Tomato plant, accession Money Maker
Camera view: horizontal (90 deg, fisheye); turntable rotation: 90 degrees
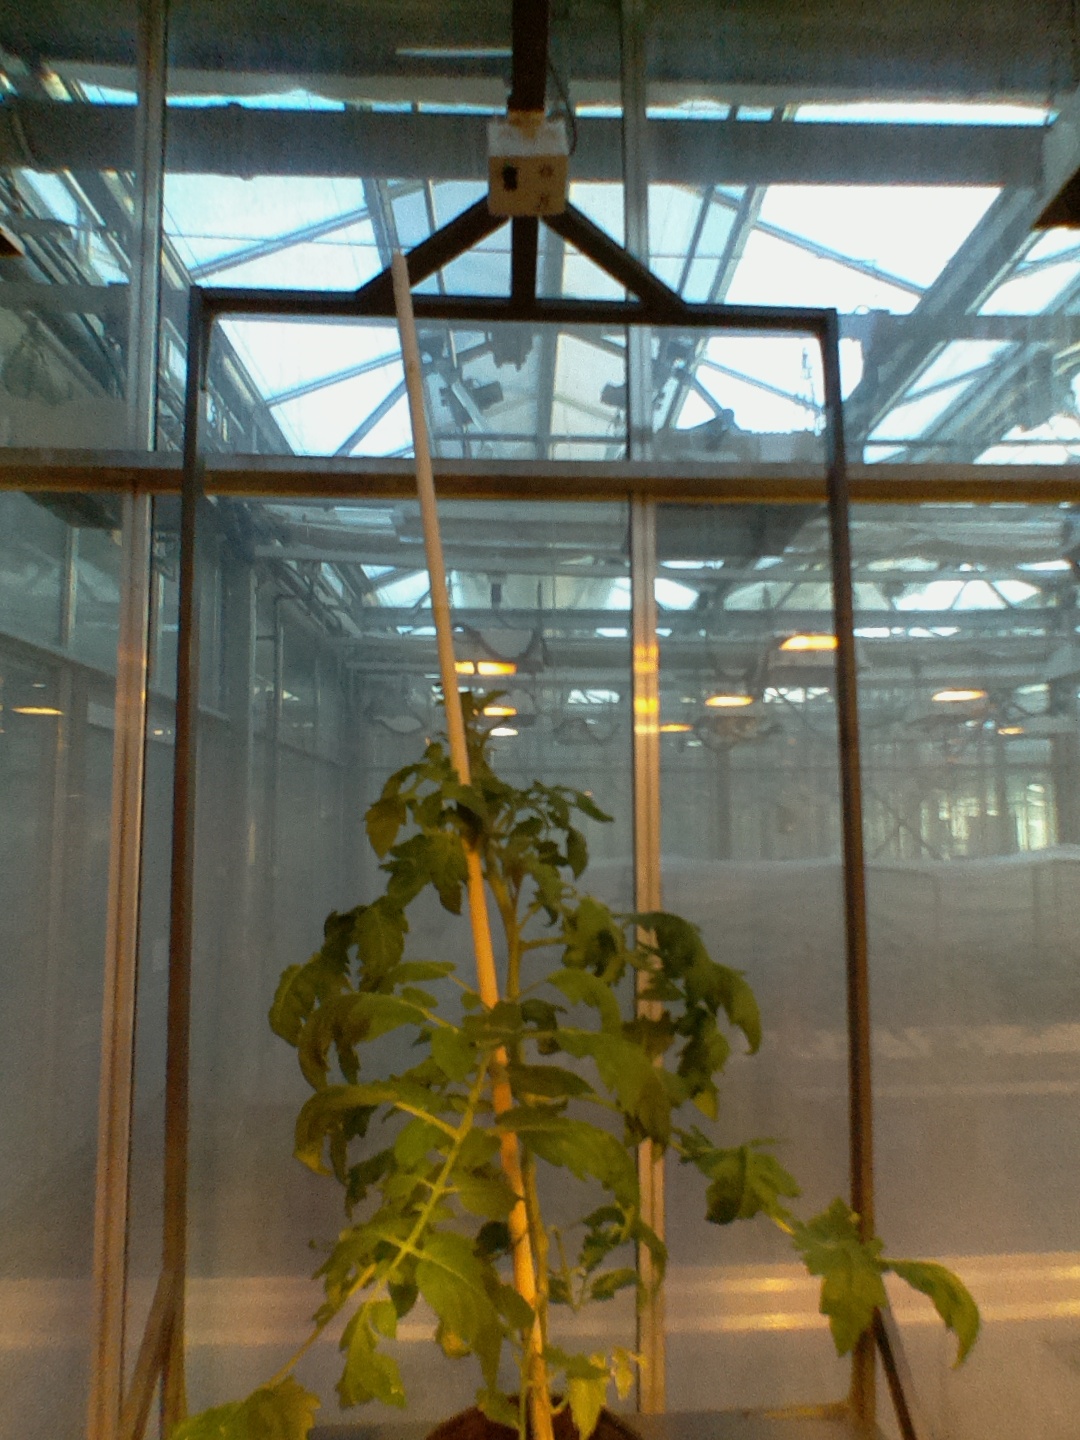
BBCH growth stage 60: First flowers open